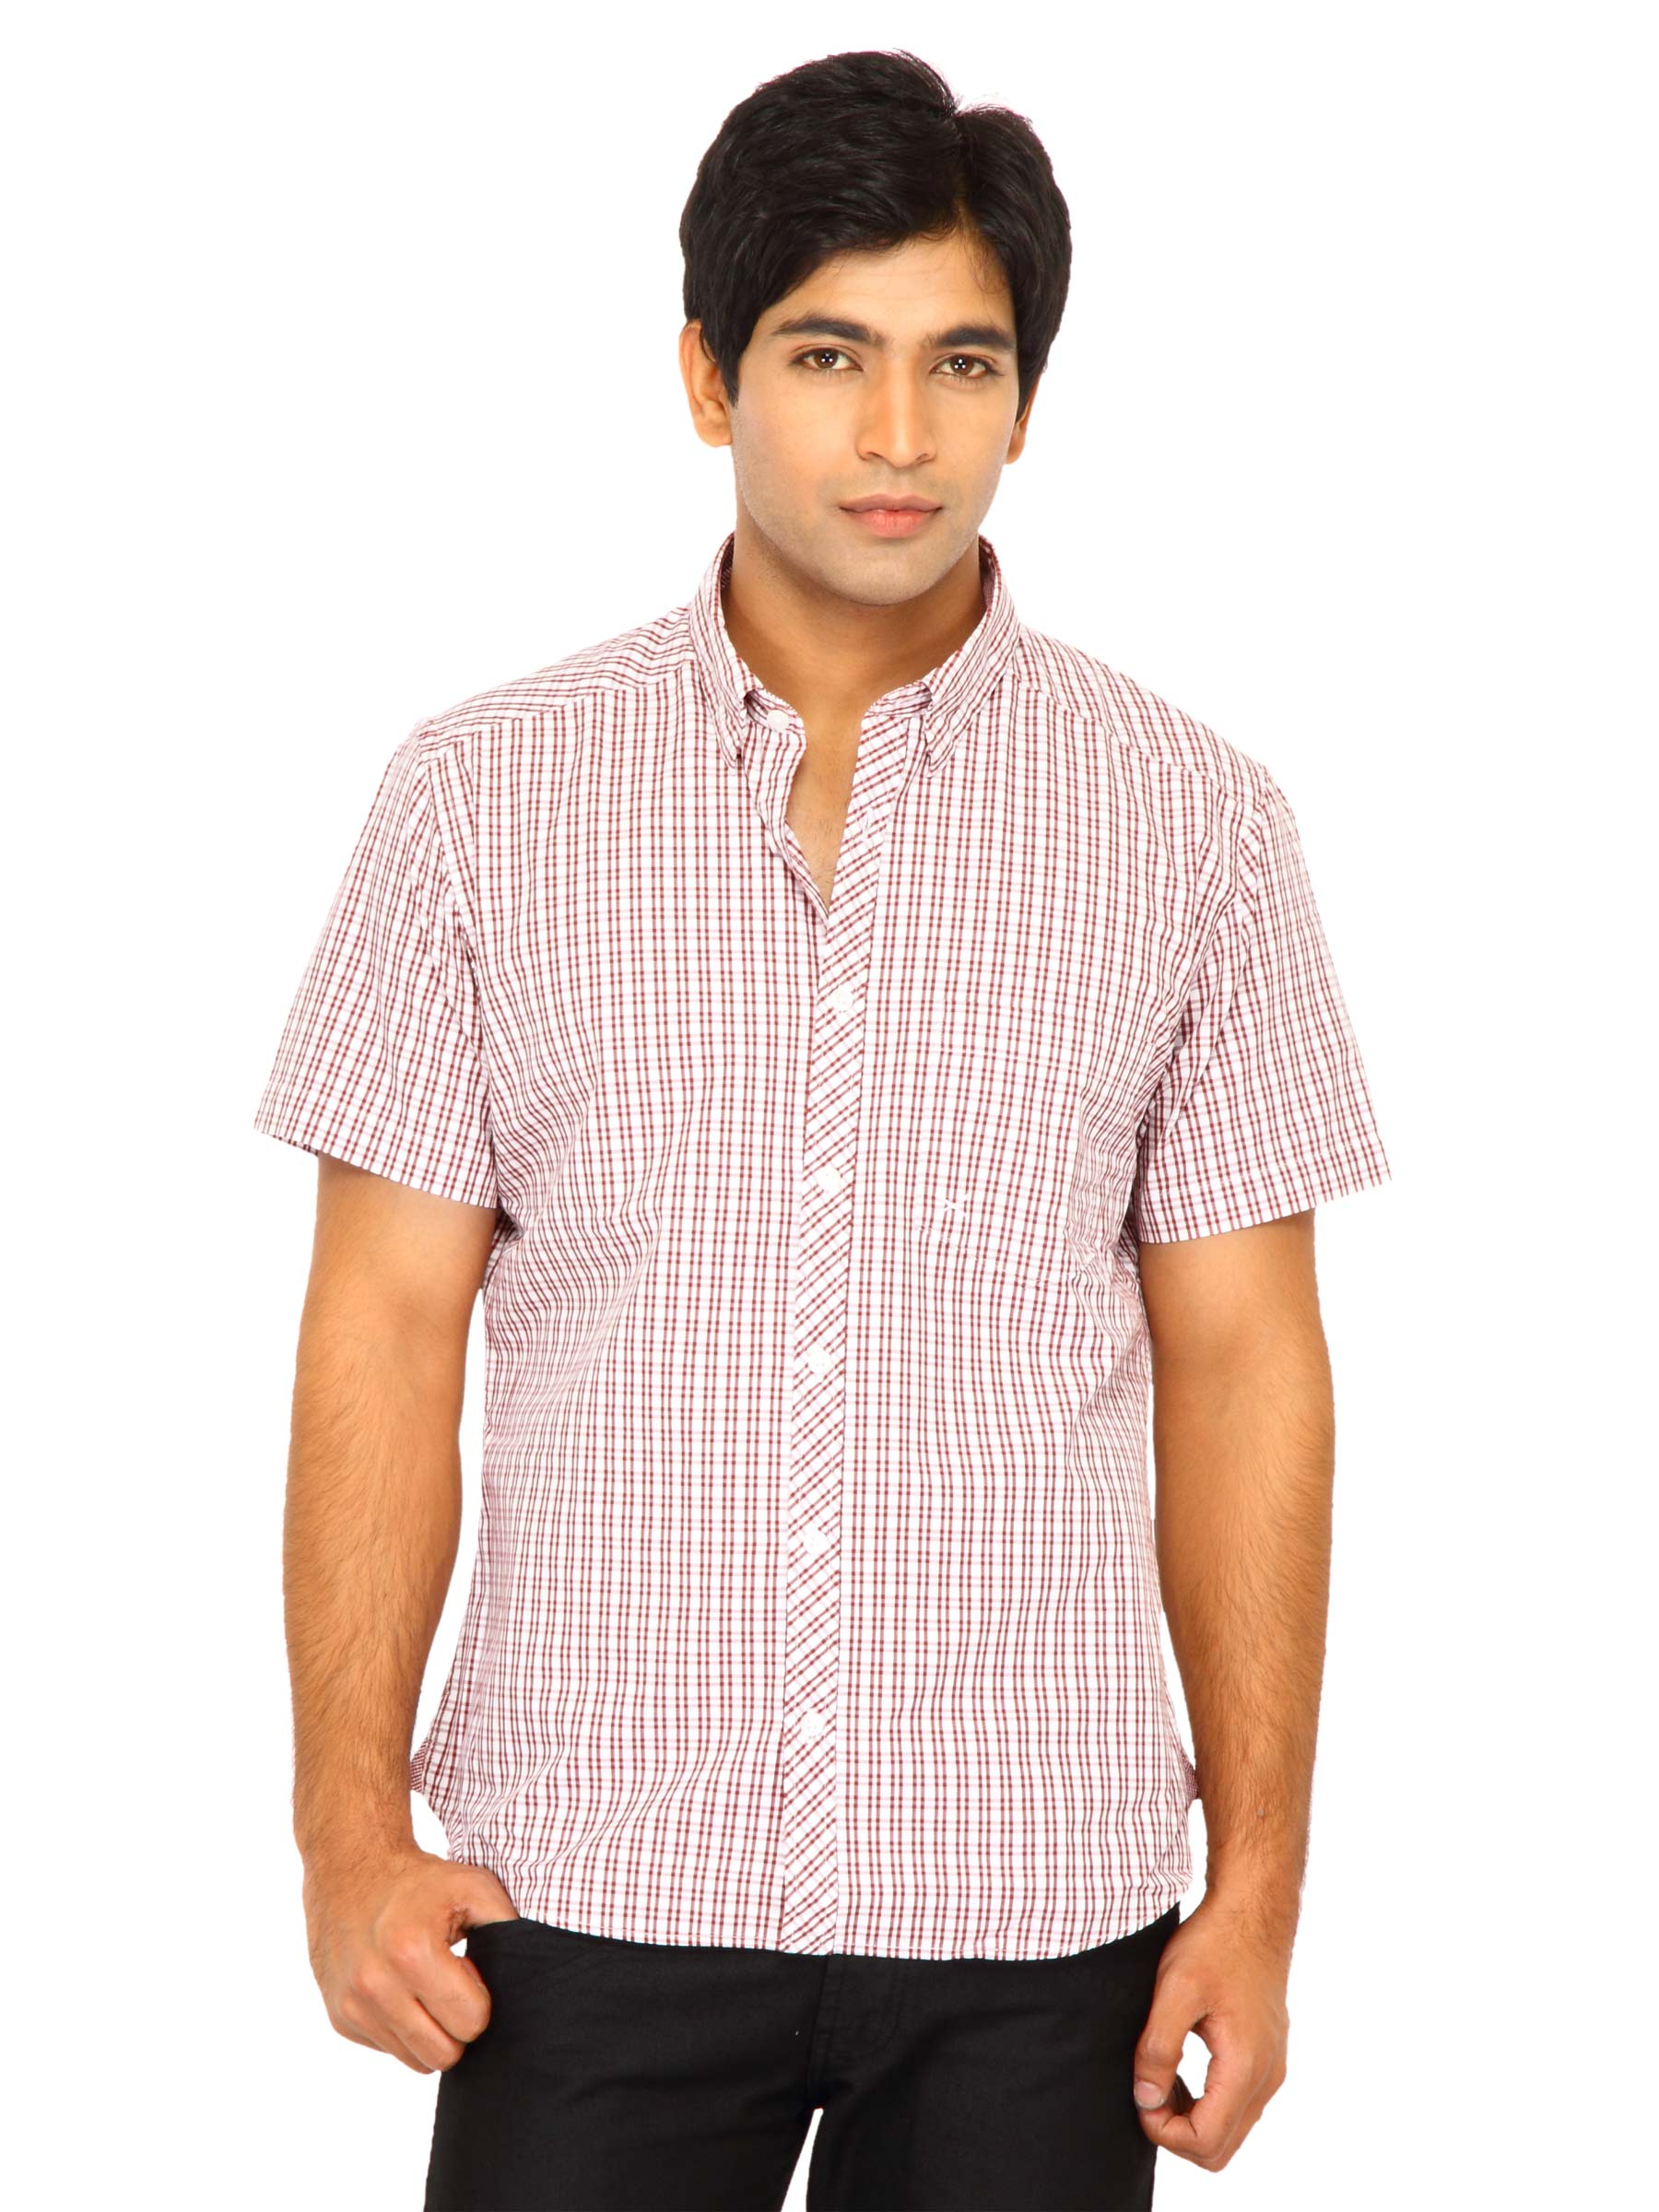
Scullers Men Check White Shirts
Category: Apparel / Topwear / Shirts
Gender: Men
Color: White
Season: Fall 2011
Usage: Casual